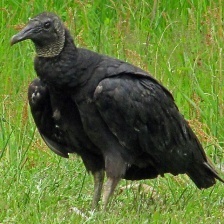
Species: BLACK VULTURE
Scientific name: CORAGYPS ATRATUS
ImageNet parent category: vulture